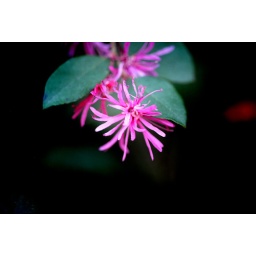
strange pink flower in bloom out back